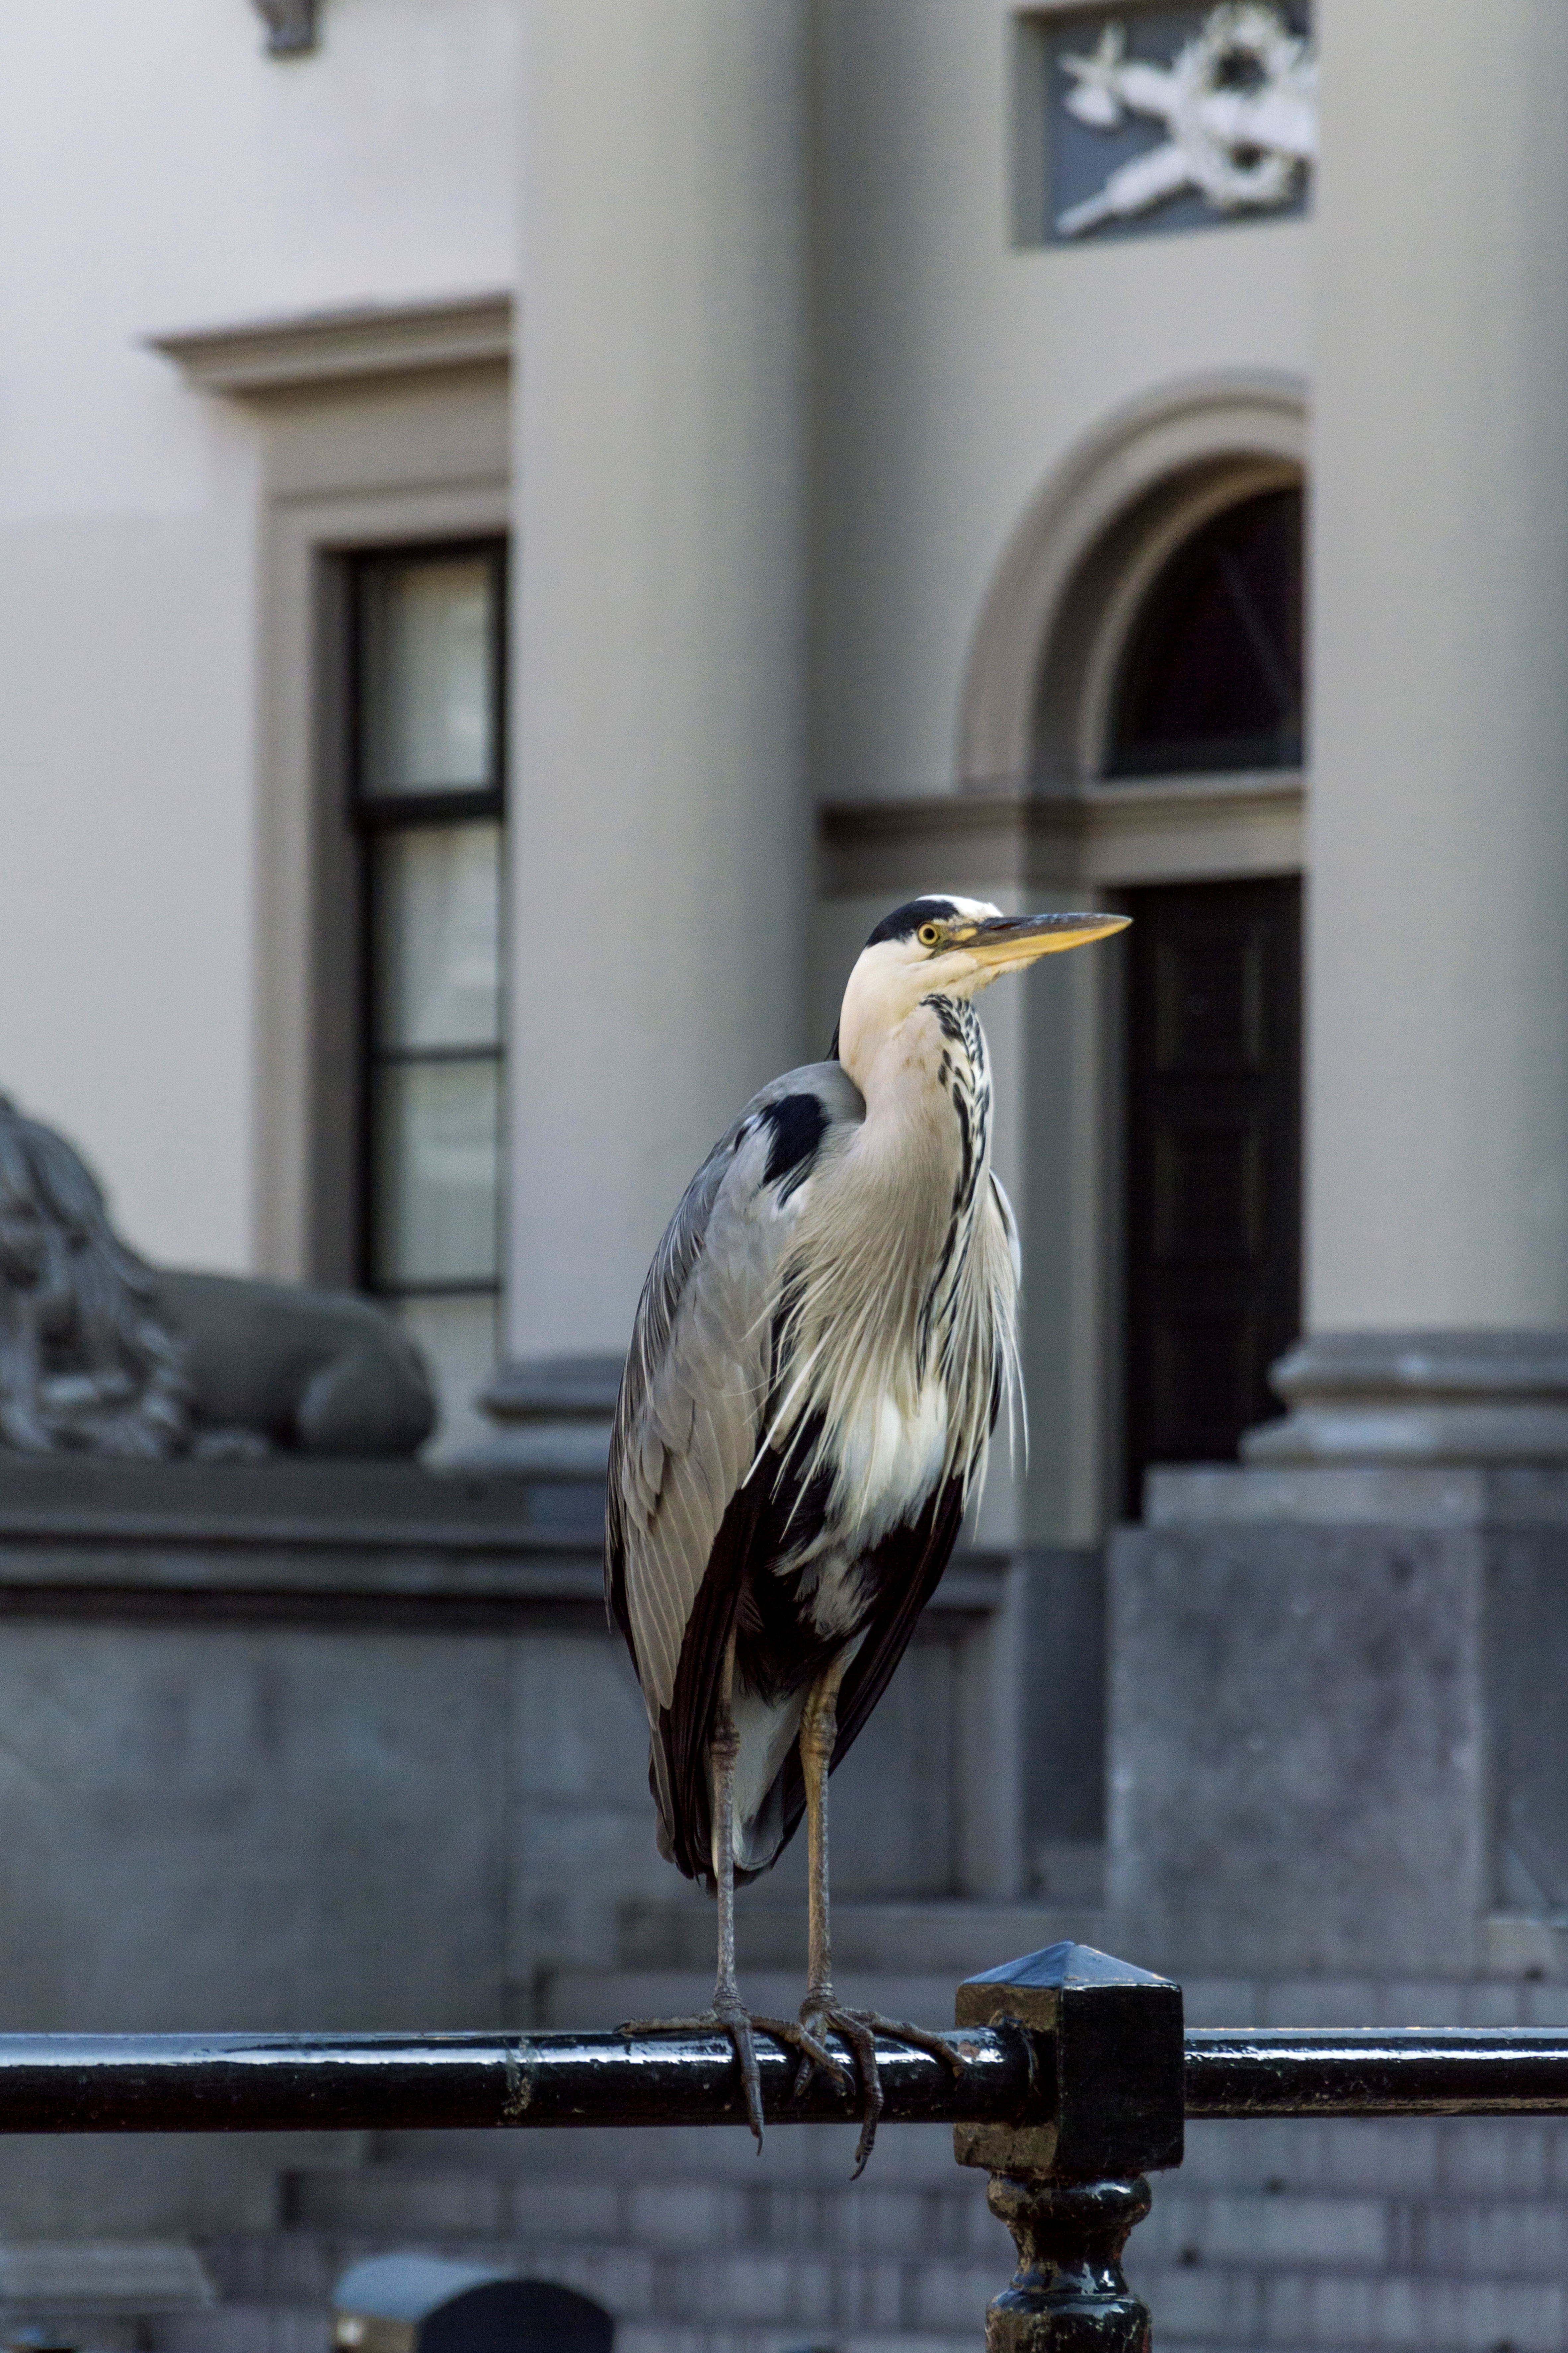
outdoor, bird, wing, animal, beak, blue, nikon, fauna, nederland, netherlands, outdoorphotography, vertebrate, townhall, urbanphotography, vogel, heron, paulvandevelde, pdvandevelde, padagudaloma, dordrecht, nederlandinfotos, stadhuis, urbanfotografie, stadswandeling, reiger, zilverreiger